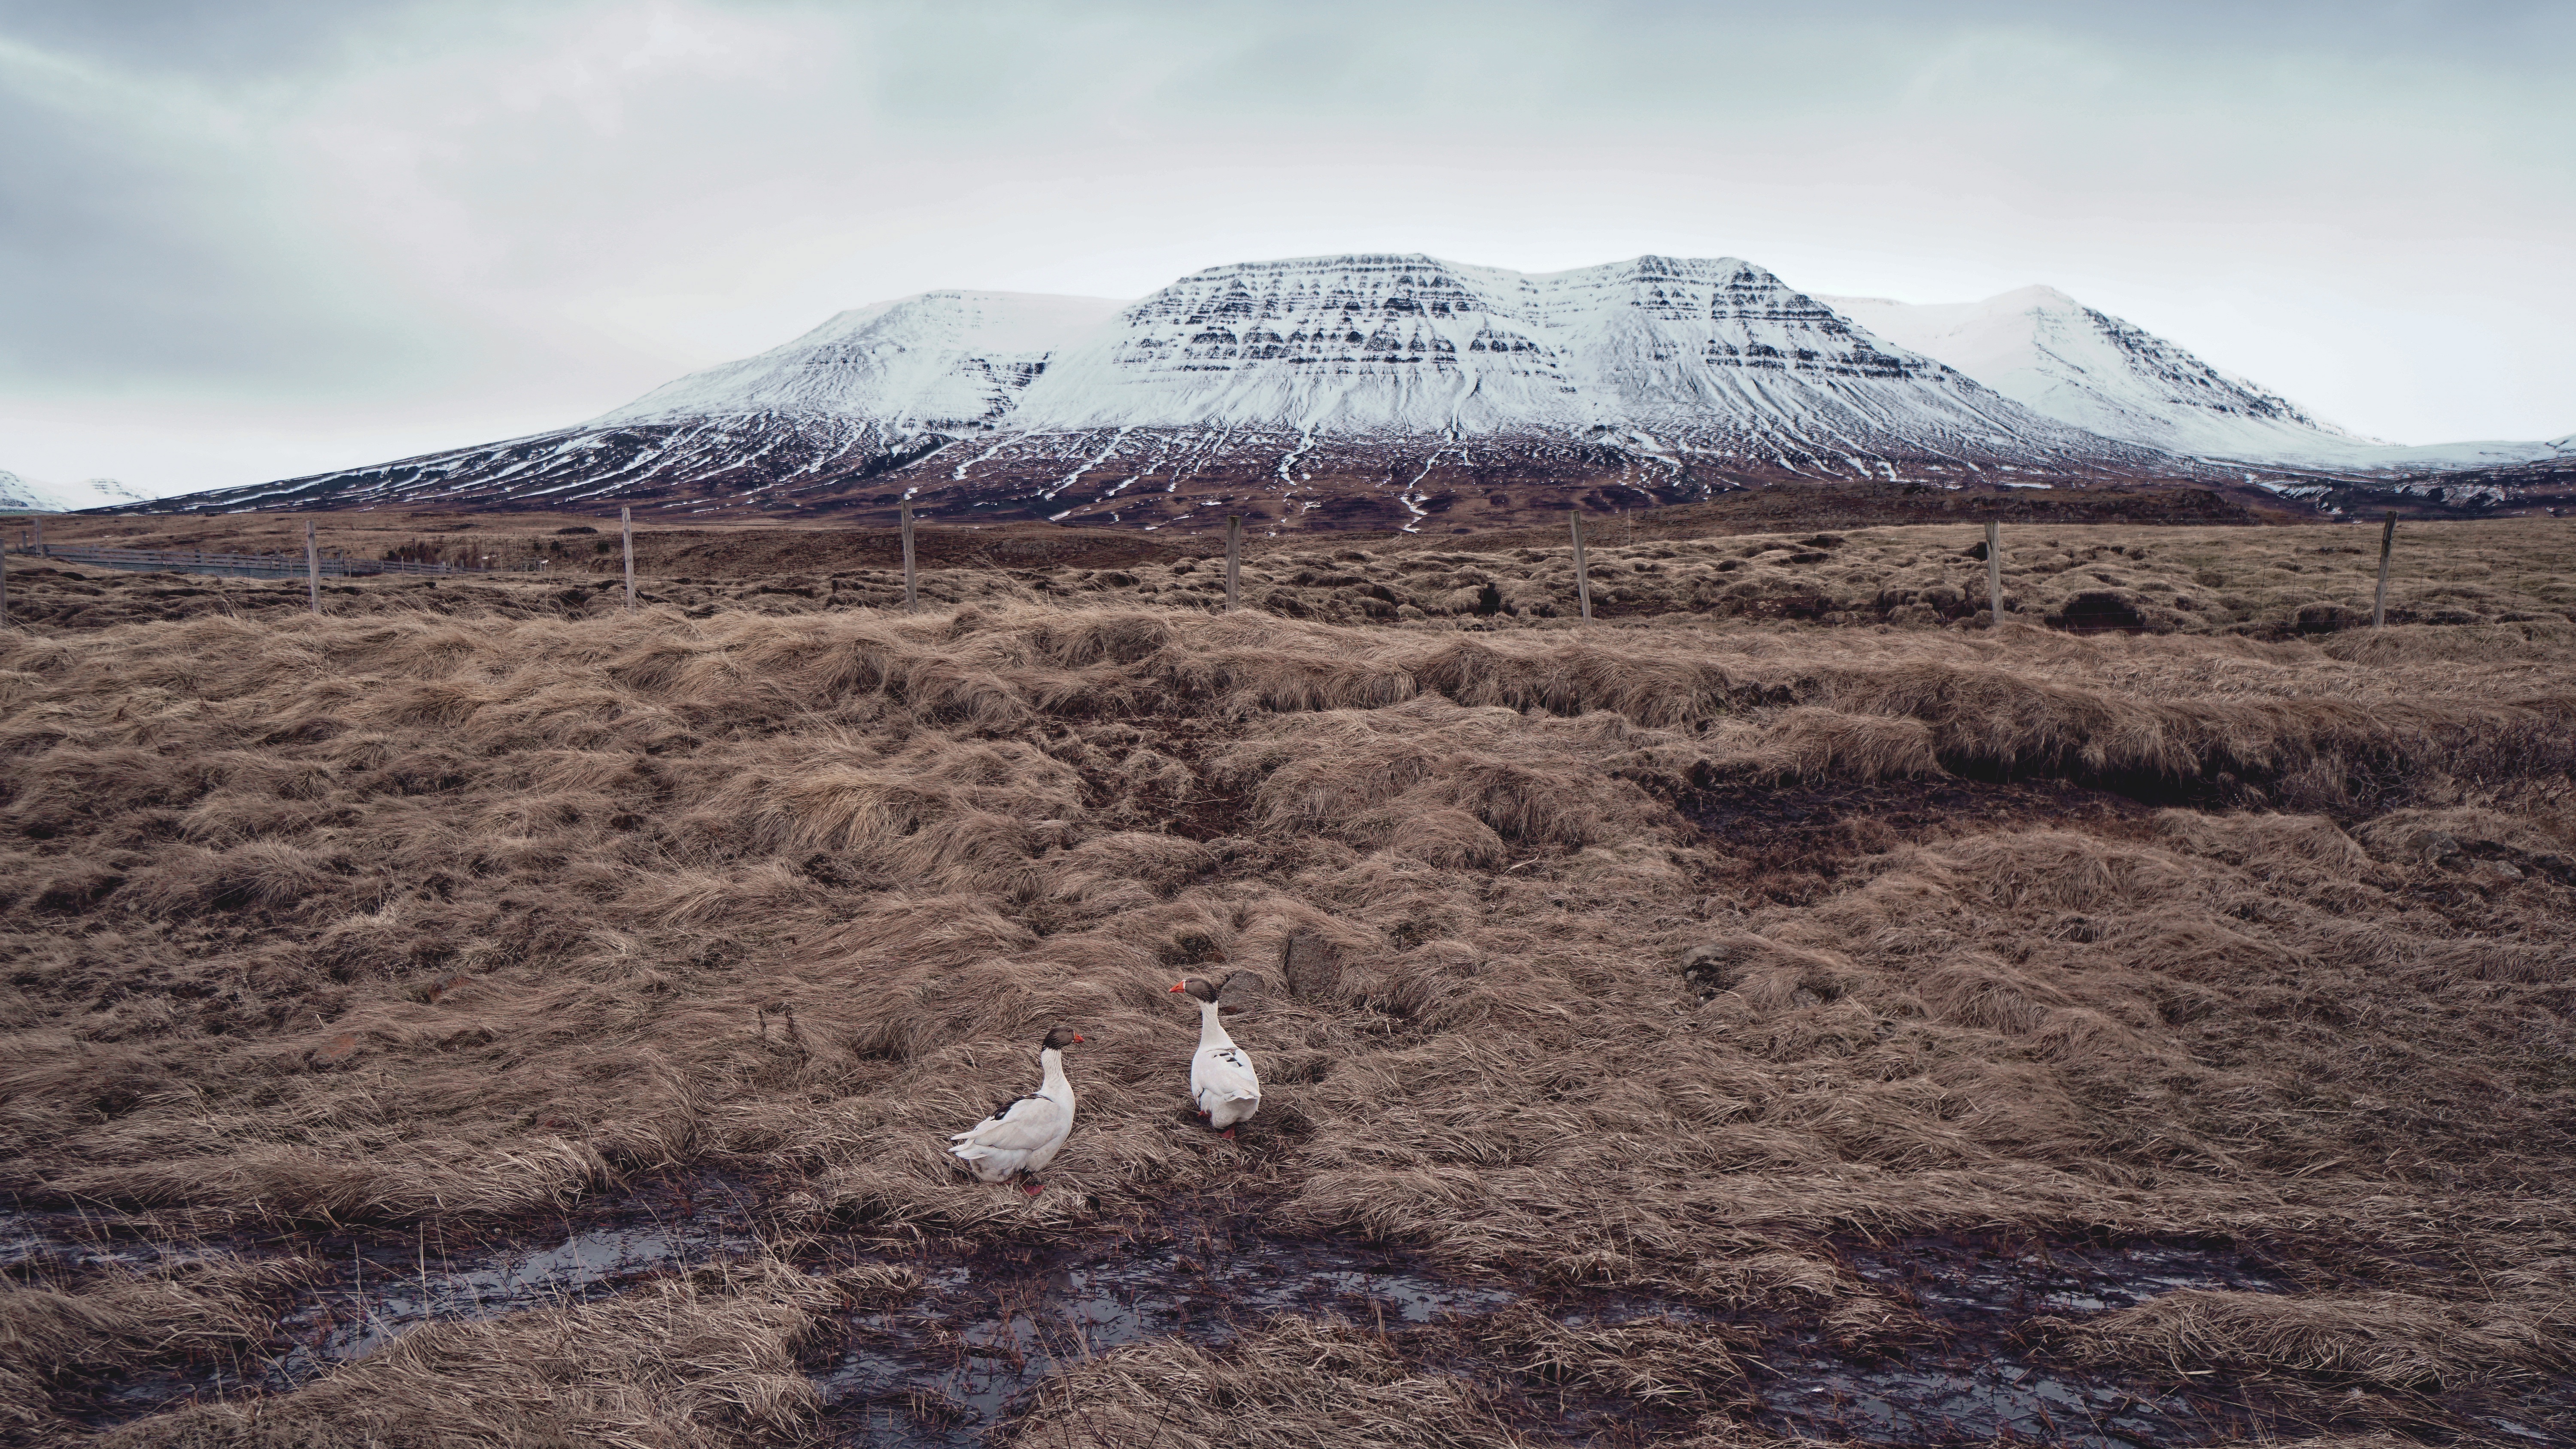
landscape, grass, wilderness, mountain, snow, winter, fence, cloud, sky, hill, rural, highland, national park, ridge, summit, cool image, geology, duck, plateau, fell, cool photo, elevation, tundra, steppe, stratovolcano, mountainous landforms, volcanic landform, ecoregion, shield volcano, shrubland